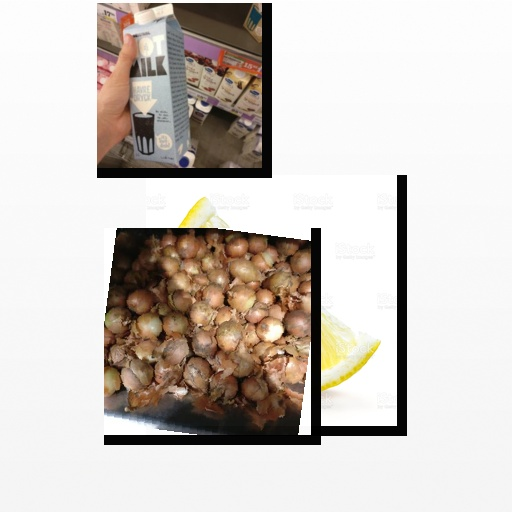
Food items: oat_milk, lemon, onion